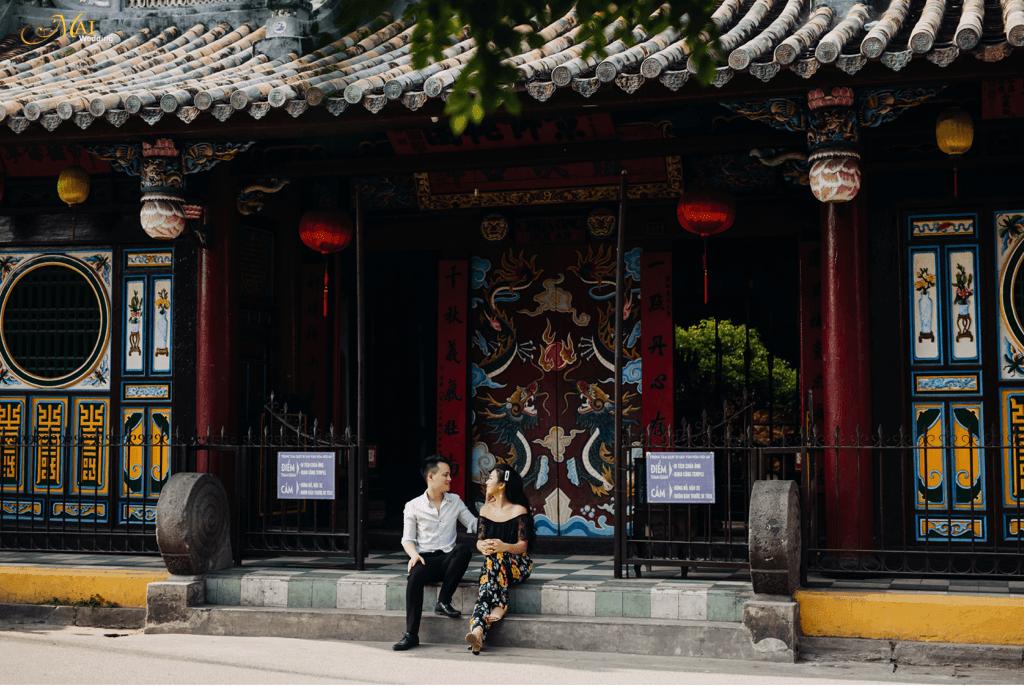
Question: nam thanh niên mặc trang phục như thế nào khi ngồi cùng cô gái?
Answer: anh ấy mặc áo sơ mi trắng và quần tây đen